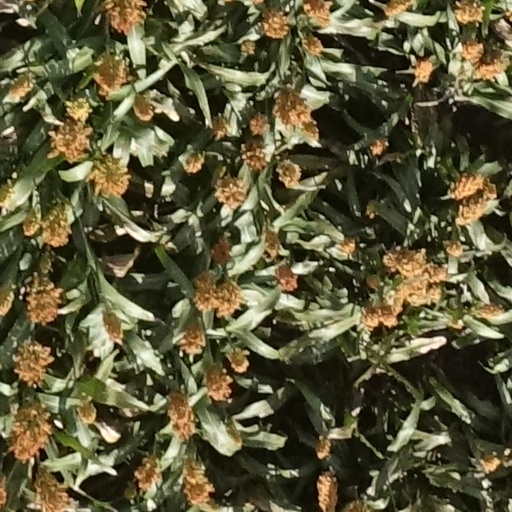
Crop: sorghum